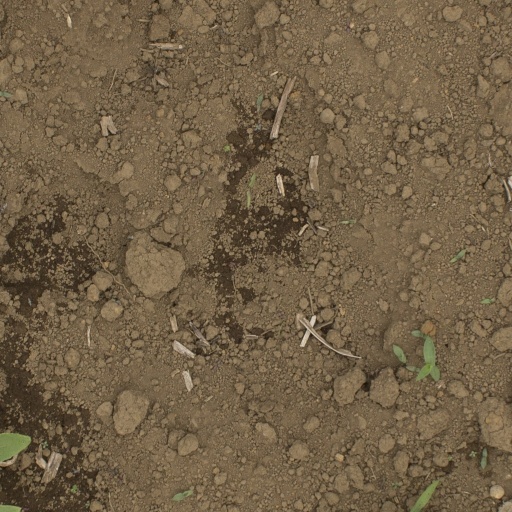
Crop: Jerusalem artichoke